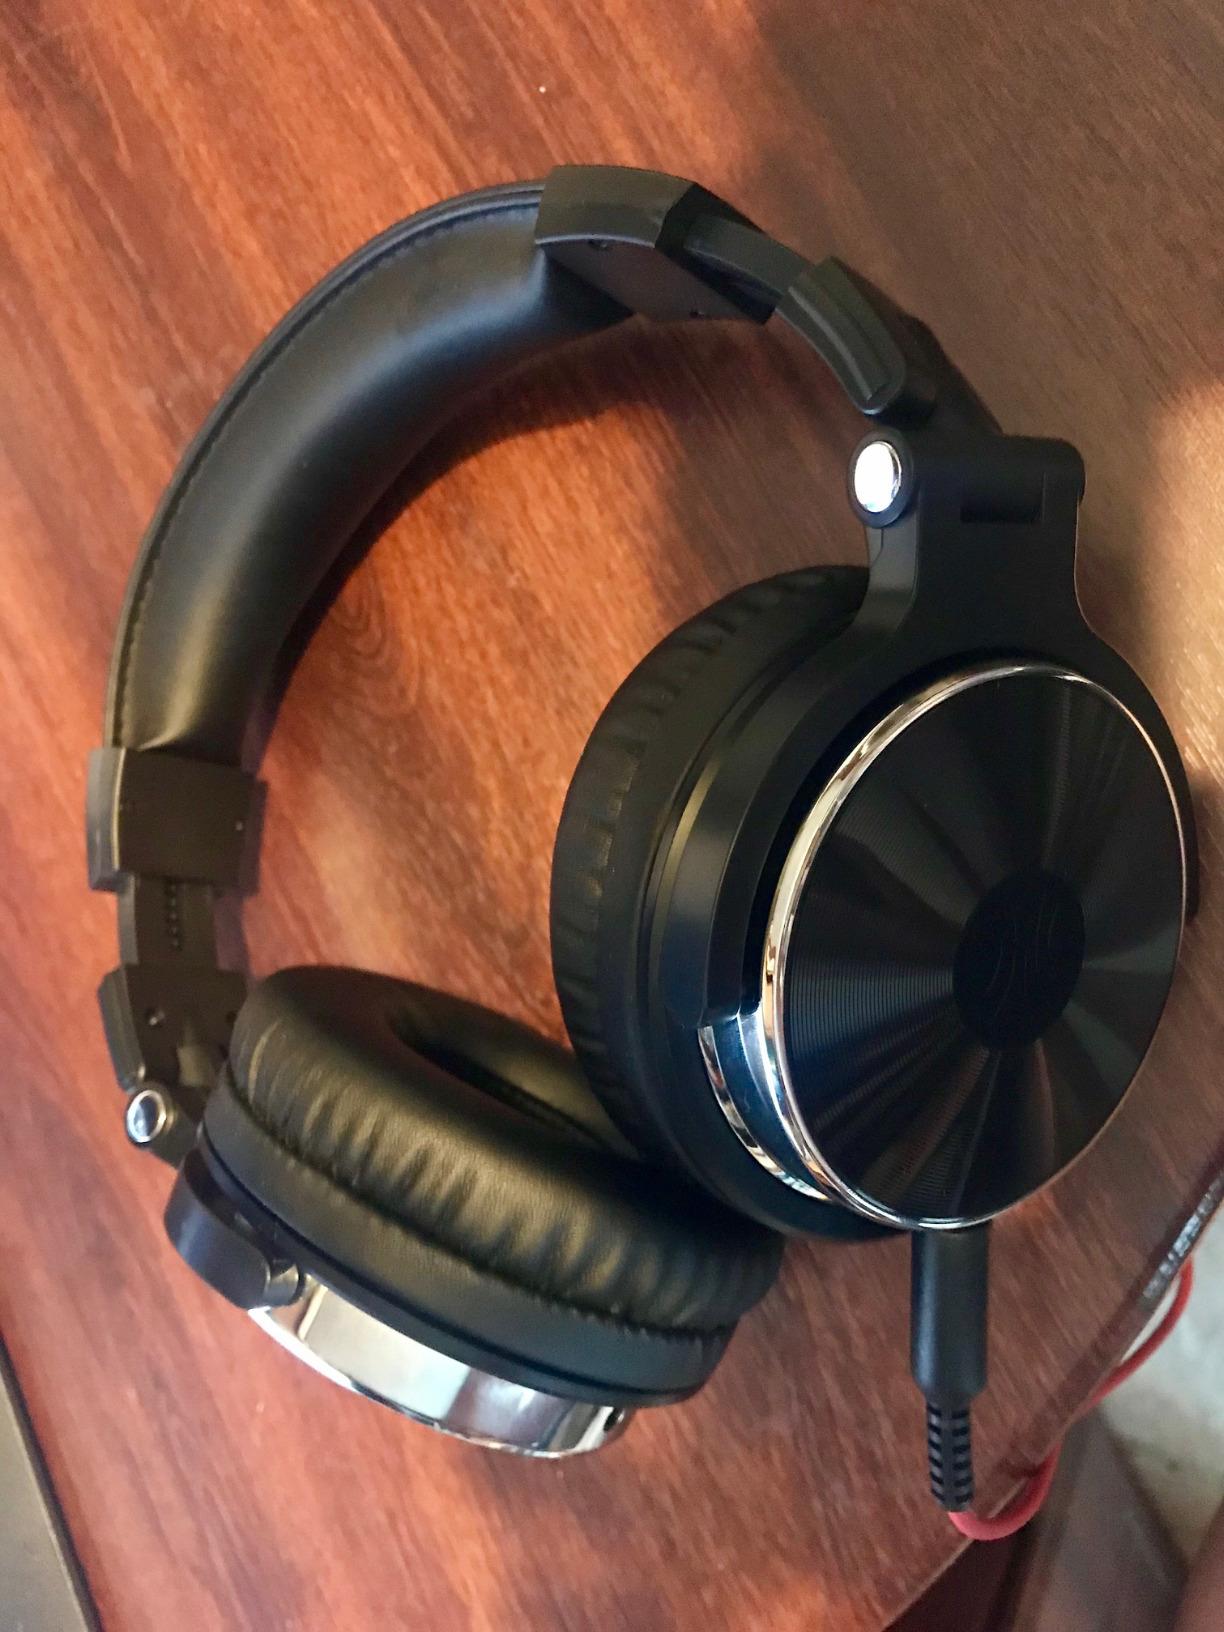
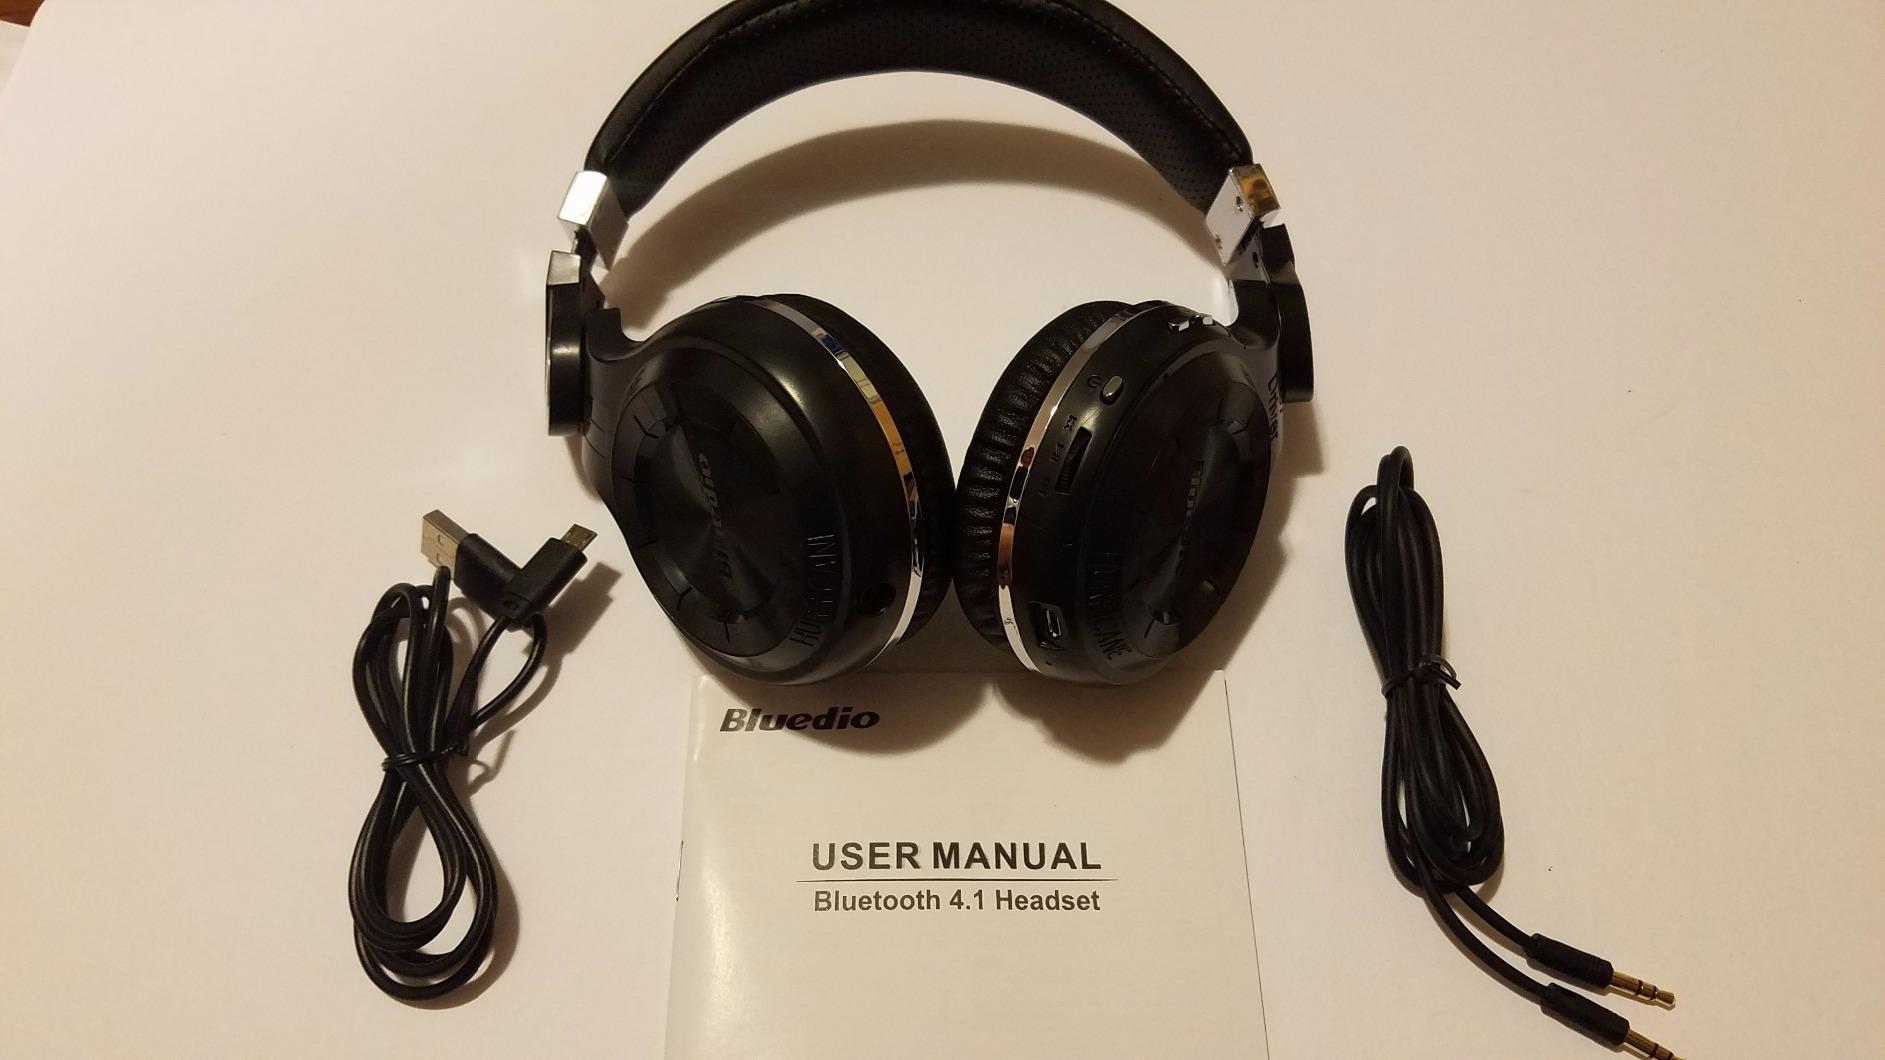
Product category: headphones
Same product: no